Dallas Stars

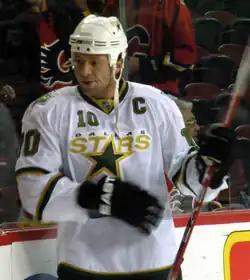
Brenden Morrow is the Stars' tenth all-time points leader. He recorded 528 points playing with the Stars.

These are the top-ten point-scorers in franchise (Minnesota and Dallas) history. Figures are updated after each completed NHL regular season.